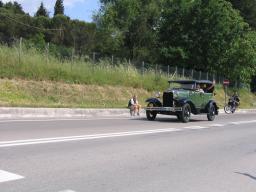
Label: Background_without_leaves